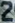
Number: 2